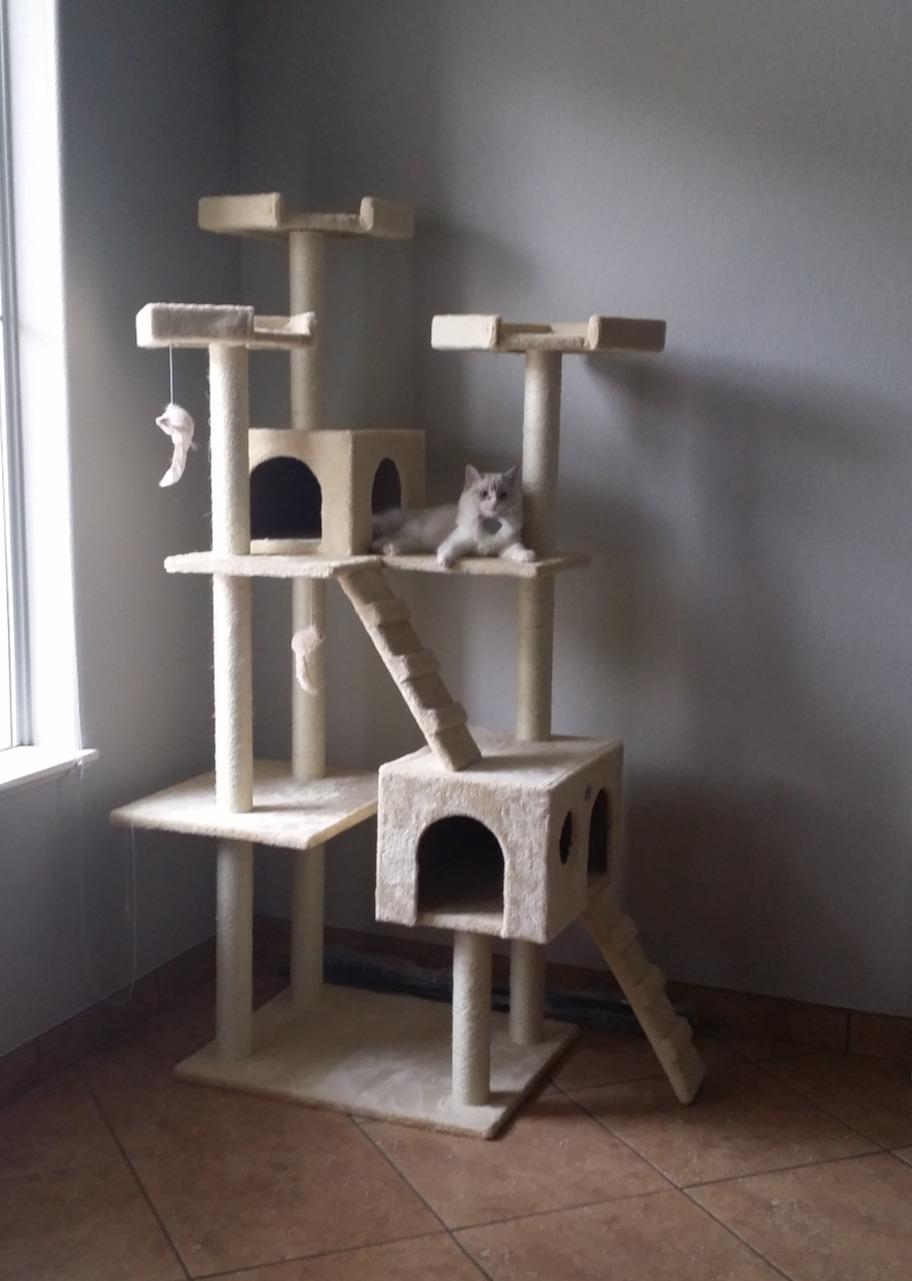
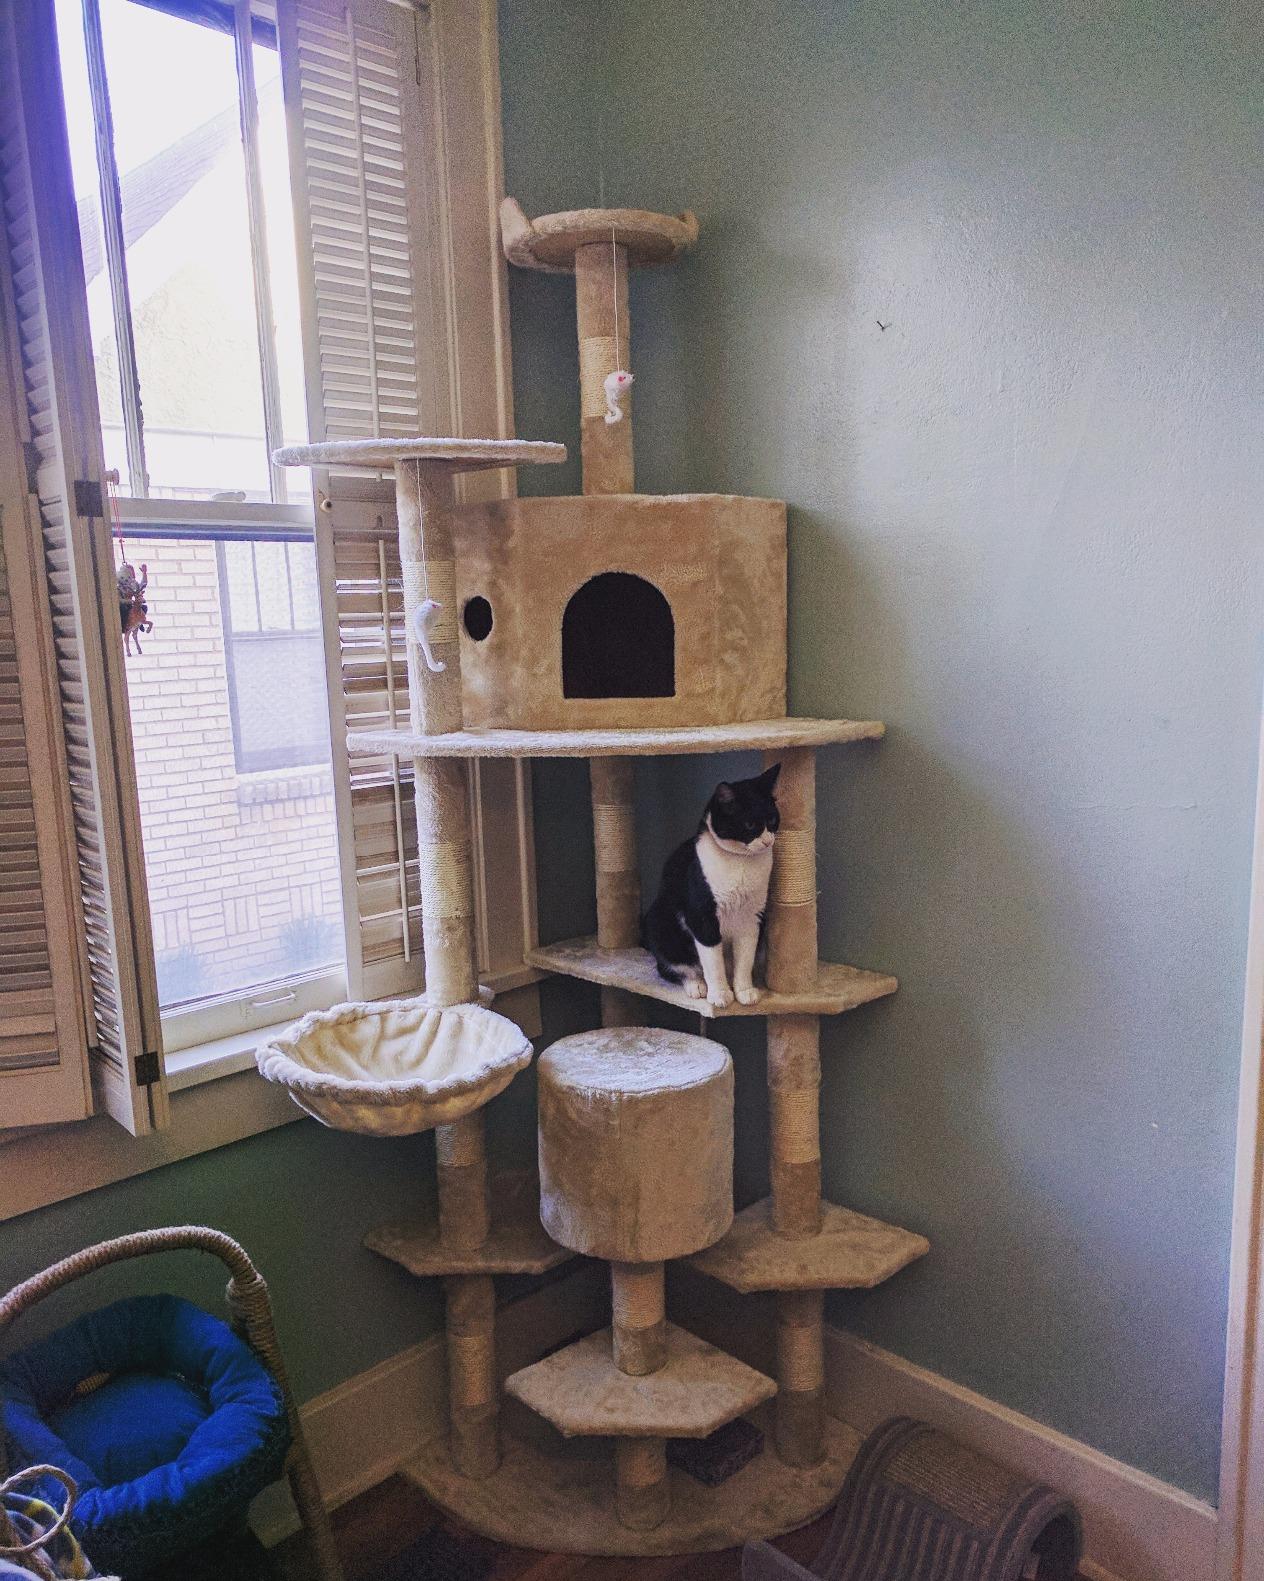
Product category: items_cat tree
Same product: no